Mary A. Lehman

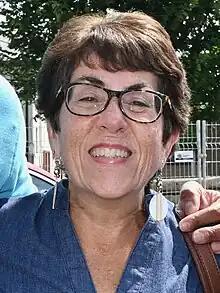

Mary Angela Lehman (born April 8, 1964) is an American politician from the Democratic Party and is a current member of the Maryland House of Delegates representing District 21.